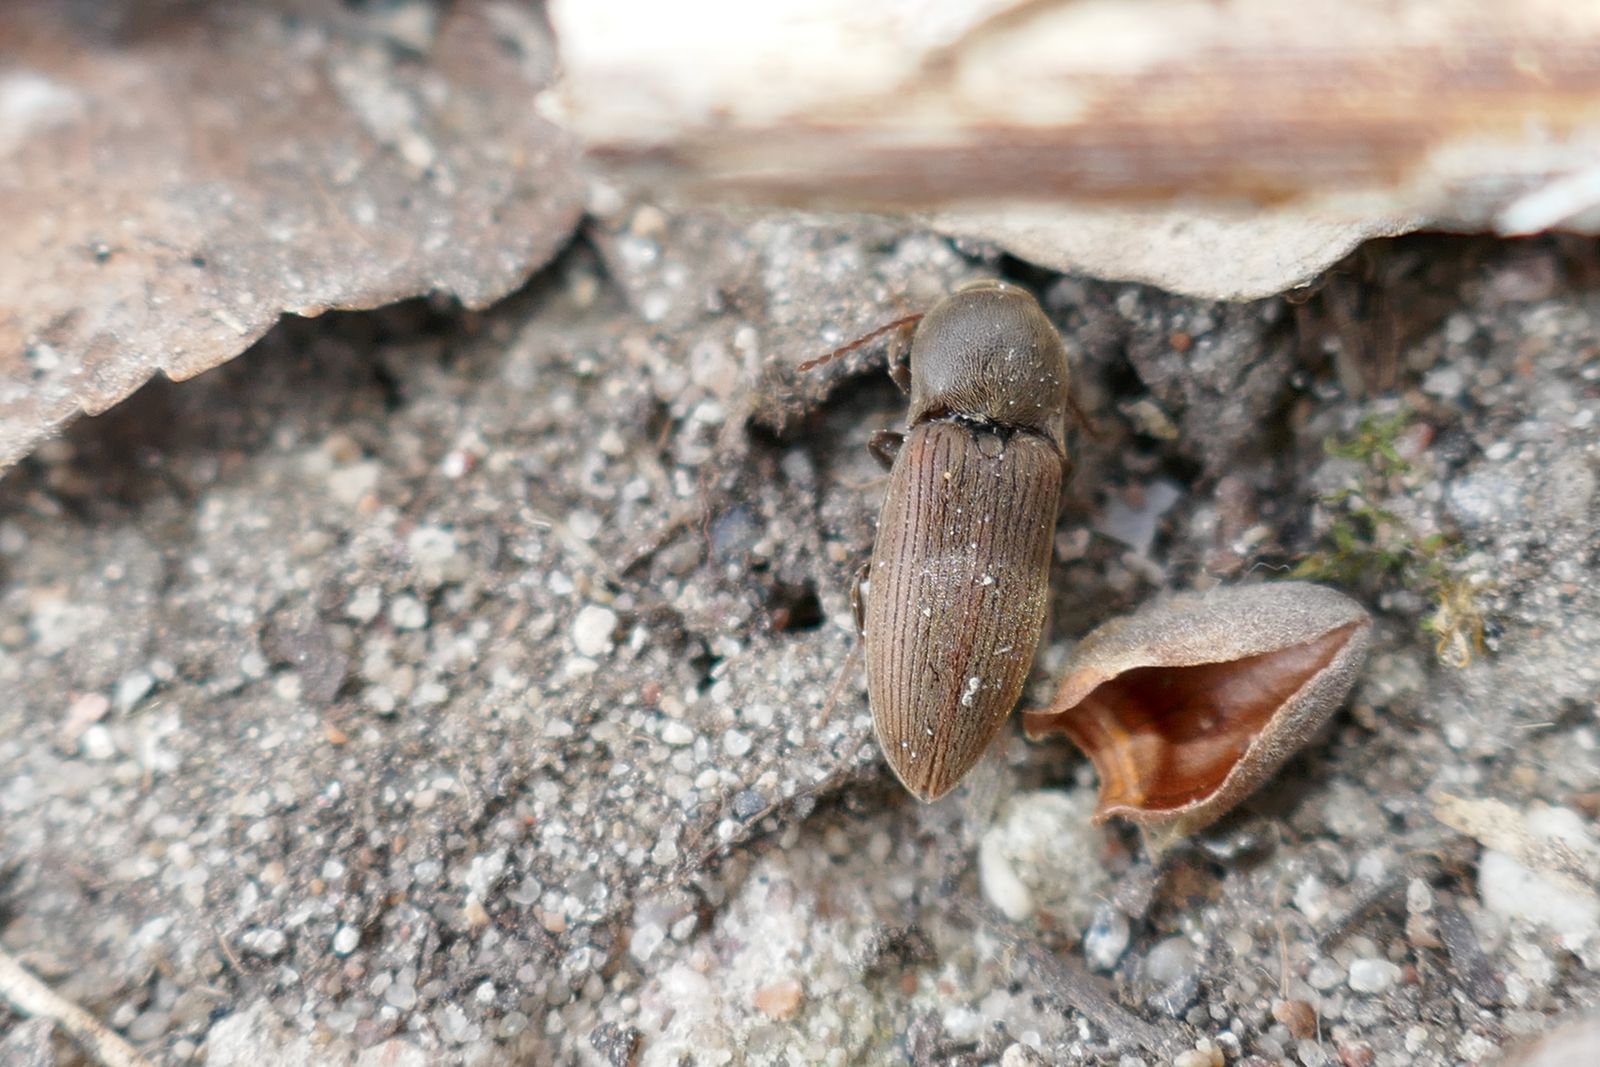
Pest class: clickbeetles_wireworms